William Neal Reynolds

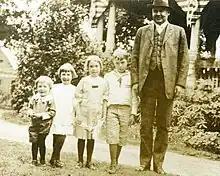
William Neal Reynolds with, from right to left, R.J. "Dick" Jr., Mary, Nancy, and Zachary "Smith" Reynolds

Reynolds was the first president of the Forsyth Country Club and commissioned a nine-hole golf course to be built. After eight years, in 1921, he brought in famed golf course designer Donald Ross to design an 18-hole course. In 1925, Reynolds founded another golf course, Roaring Gap, about an hour away from Winston-Salem and also designed by Ross.